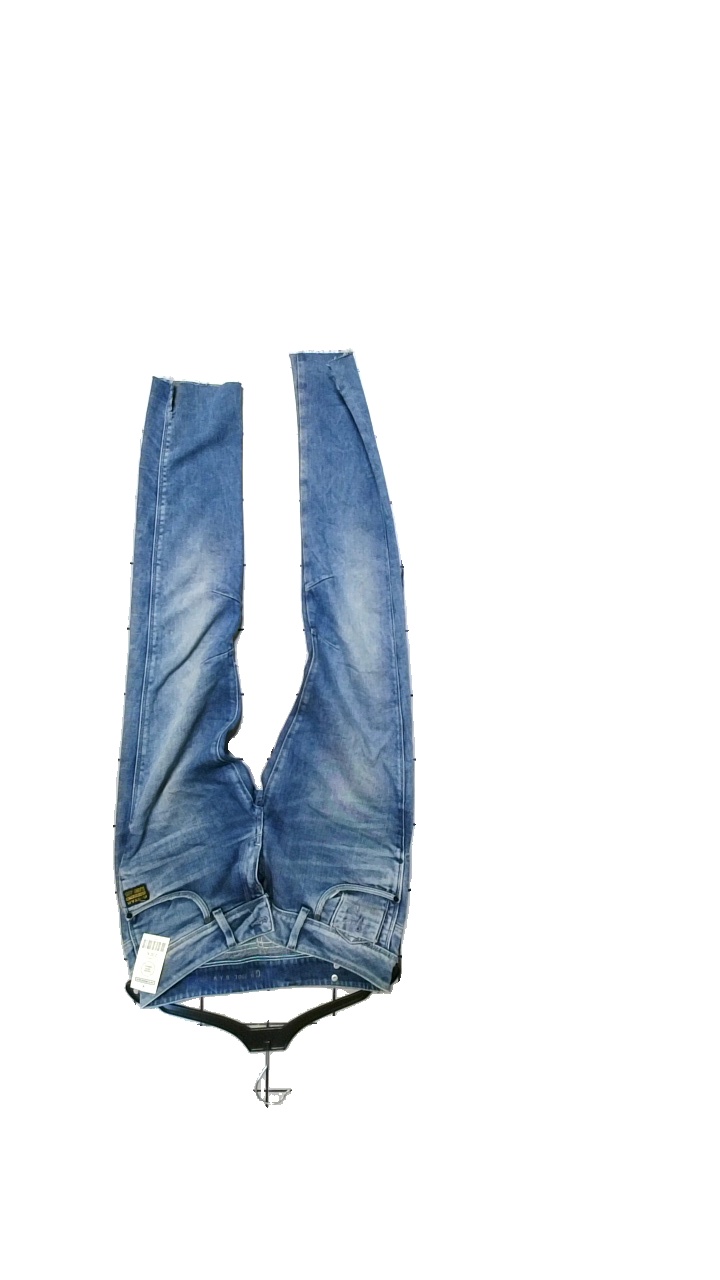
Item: Jeans (Unisex)
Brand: G-star Raw
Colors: Blue
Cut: Tight
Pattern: Logo print
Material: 90% Cotton, 10% Elastomultiester
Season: All
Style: Denim
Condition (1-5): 4
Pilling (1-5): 4
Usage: Reuse
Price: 150-250